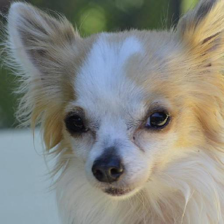
Label: animals